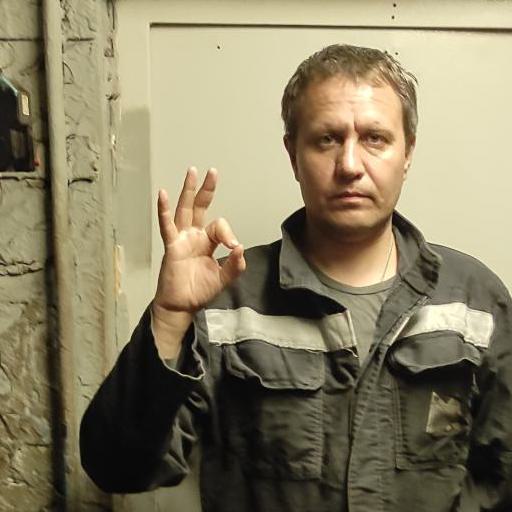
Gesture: ok